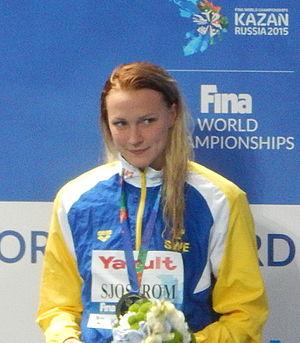
Sarah Sjöström, née le 17 août 1993 à Salem, est une nageuse suédoise spécialiste des épreuves de papillon et de nage libre. Elle détient le record du monde du 100 m papillon, dont elle est championne olympique et quadruple championne du monde en titre et elle détient aussi le record du monde du 100 m nage libre effectué au départ du relais 4 × 100 m nage libre lors des championnats du monde de Budapest en 2017 en 51 s 71, ainsi que celui du 50 mètres nage libre, réalisé lors des demi-finales en 23 s 67.